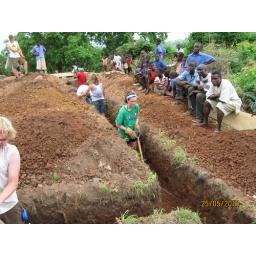
All the men in the village liked watching us little white girls trying to get work done!